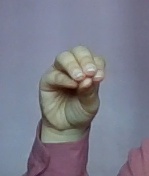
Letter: ha